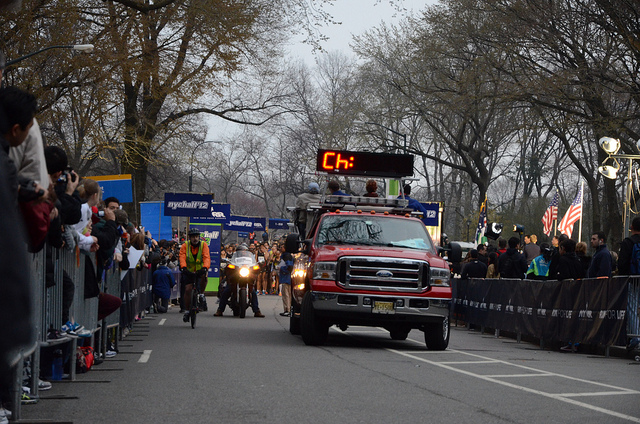
A red truck driving down a street surrounded by people.

The truck is coming down the street and it has a motorcycle behind it and a bicycle beside it.

A truck drives past a parade route filled with waiting people.

A big truck driving down the street while people ride bikes.

A truck and some motorcycles that are driving down the street.